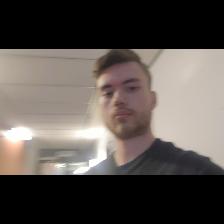
Label: Human